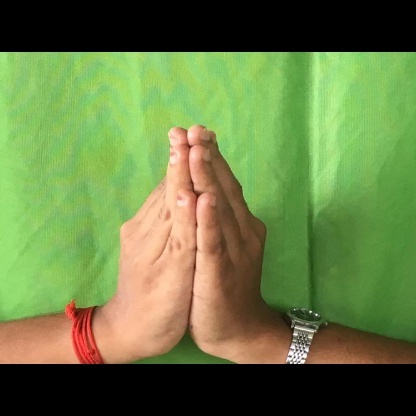
Mudra: Anjali